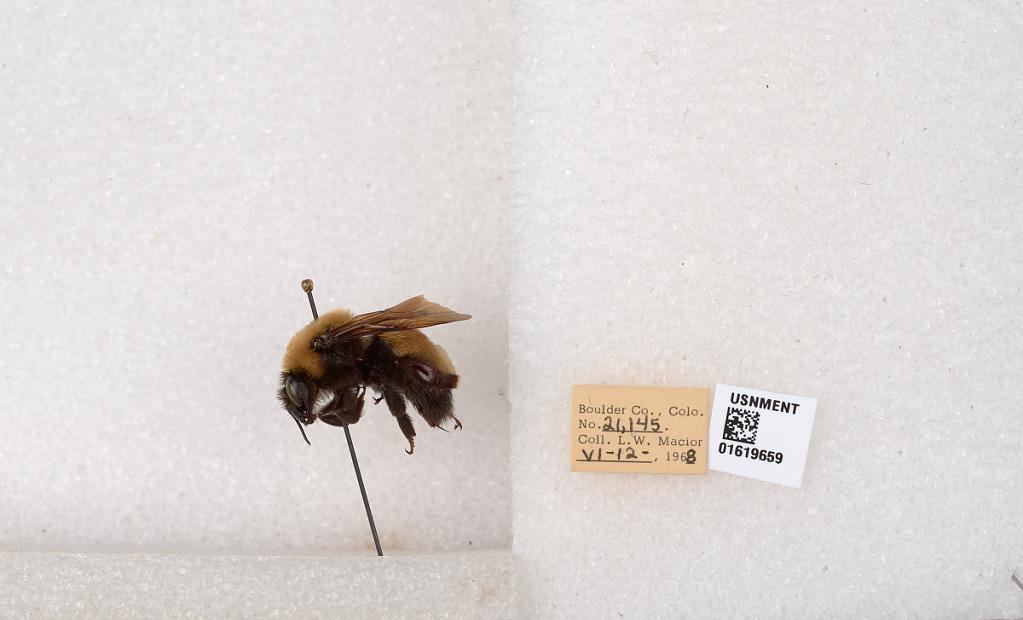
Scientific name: Bombus (Bombus) nevadensis Cresson